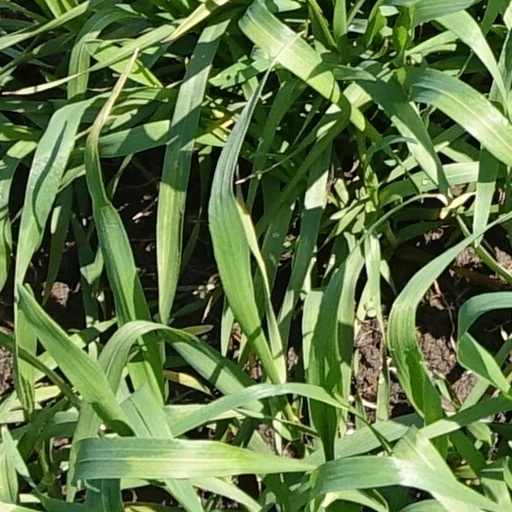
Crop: wheat